List of birds of Arkansas

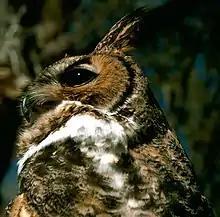
Great horned owl

Barn-owls are medium to large owls with large heads and characteristic heart-shaped faces. They have long strong legs with powerful talons.